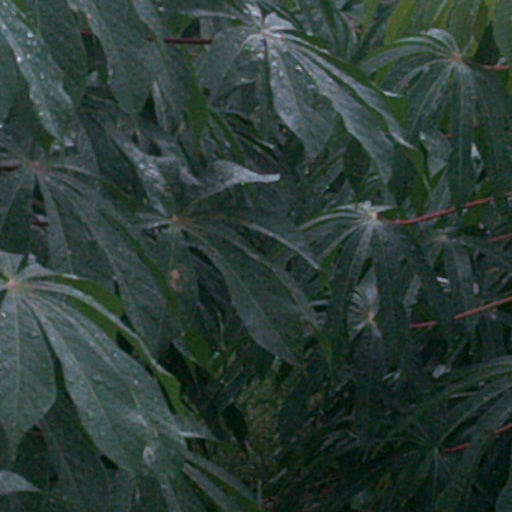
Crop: cassava